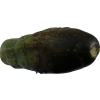
Label: cucumber